The Last Border

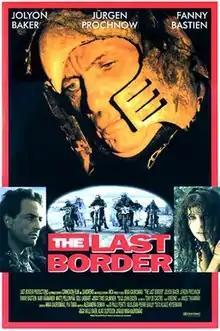

The Last Border is a 1993 Finnish post-apocalyptic film directed, written, and produced by Mika Kaurismäki, starring Jolyon Baker, Jürgen Prochnow, Fanny Bastien and Kari Väänänen. The film takes place in the near future for 2009, when global pollution has forced people to move to the Arctic Circle, being the only viable territory.